Arsenal Stadium

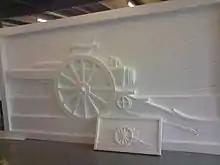
A replica facade of the cannon made from polystyrene for the redevelopment

As well as being home to Arsenal, the stadium also hosted games for England matches; 12 internationals were played at Highbury from 1920 to 1961, most of them being friendlies. These included both England's first full home international against opposition outside of Great Britain and Ireland (Belgium in 1923), and the "Battle of Highbury", England's 3–2 win over World Champions Italy in 1934, where a record seven Arsenal players started the match, the most players from a single club to play in an England fixture.